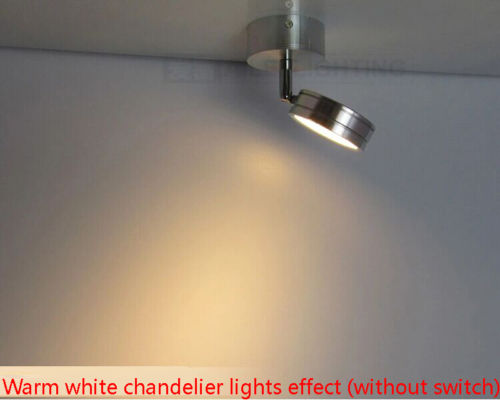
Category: lamp